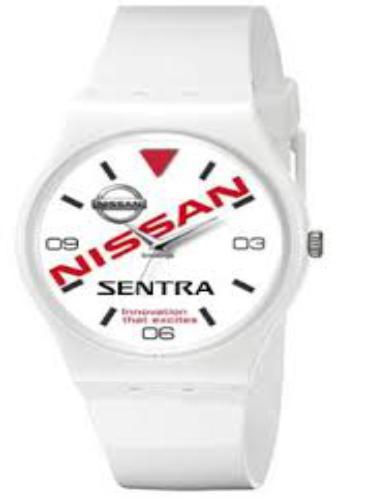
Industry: Transportation